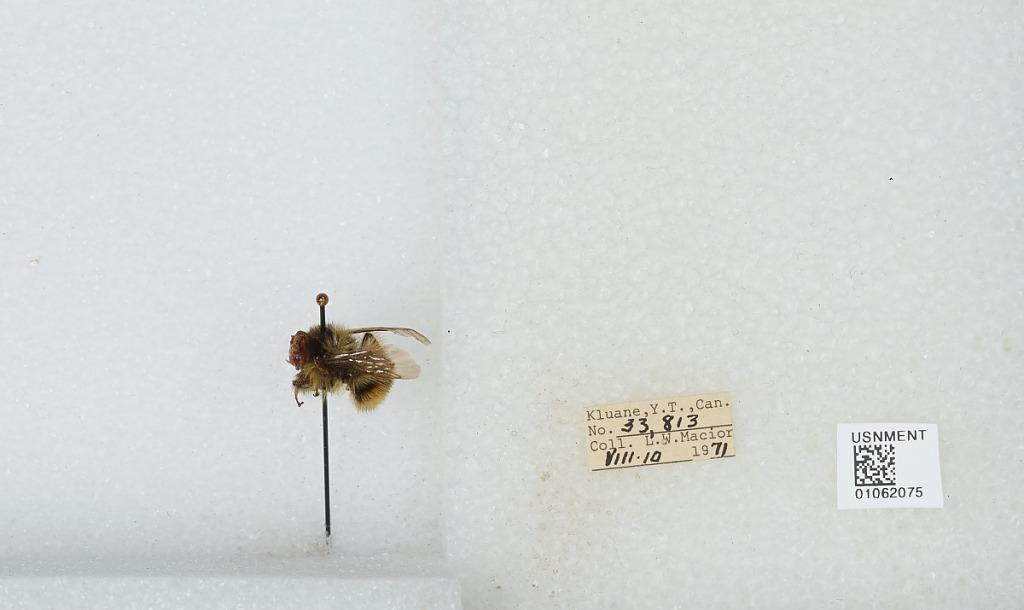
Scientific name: Bombus bifarius nearcticus
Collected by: L. Macior
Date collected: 1971-8-10
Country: Canada
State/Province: Yukon Territory
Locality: Kluane
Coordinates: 60.75, -139.5